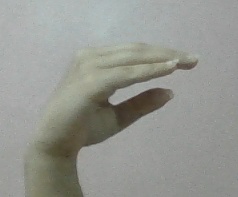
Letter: jeem